The Priestess

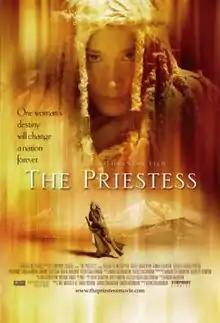

The Priestess ("Qrmuhin") is an Armenian film directed by Vigen Chaldranyan and renowned Armenian screenwriter Anahit Aghasaryan. It draws inspiration from "an anonymous woman" recorded in the mysterious Fourth Century manuscript 'The History" by Armenian historian Agathangelos.